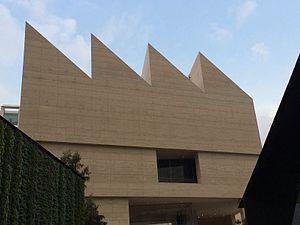
Le Musée Jumex est un musée privé de Mexico, la capitale du Mexique. Il contient des œuvres de la collection Jumex, une importante collection d’art contemporain constituée à partir des années 1990 par l'héritier d'un groupe agro-alimentaire éponyme.